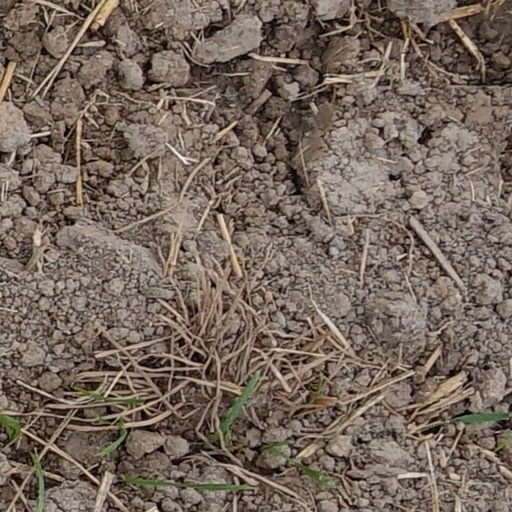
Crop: wheat